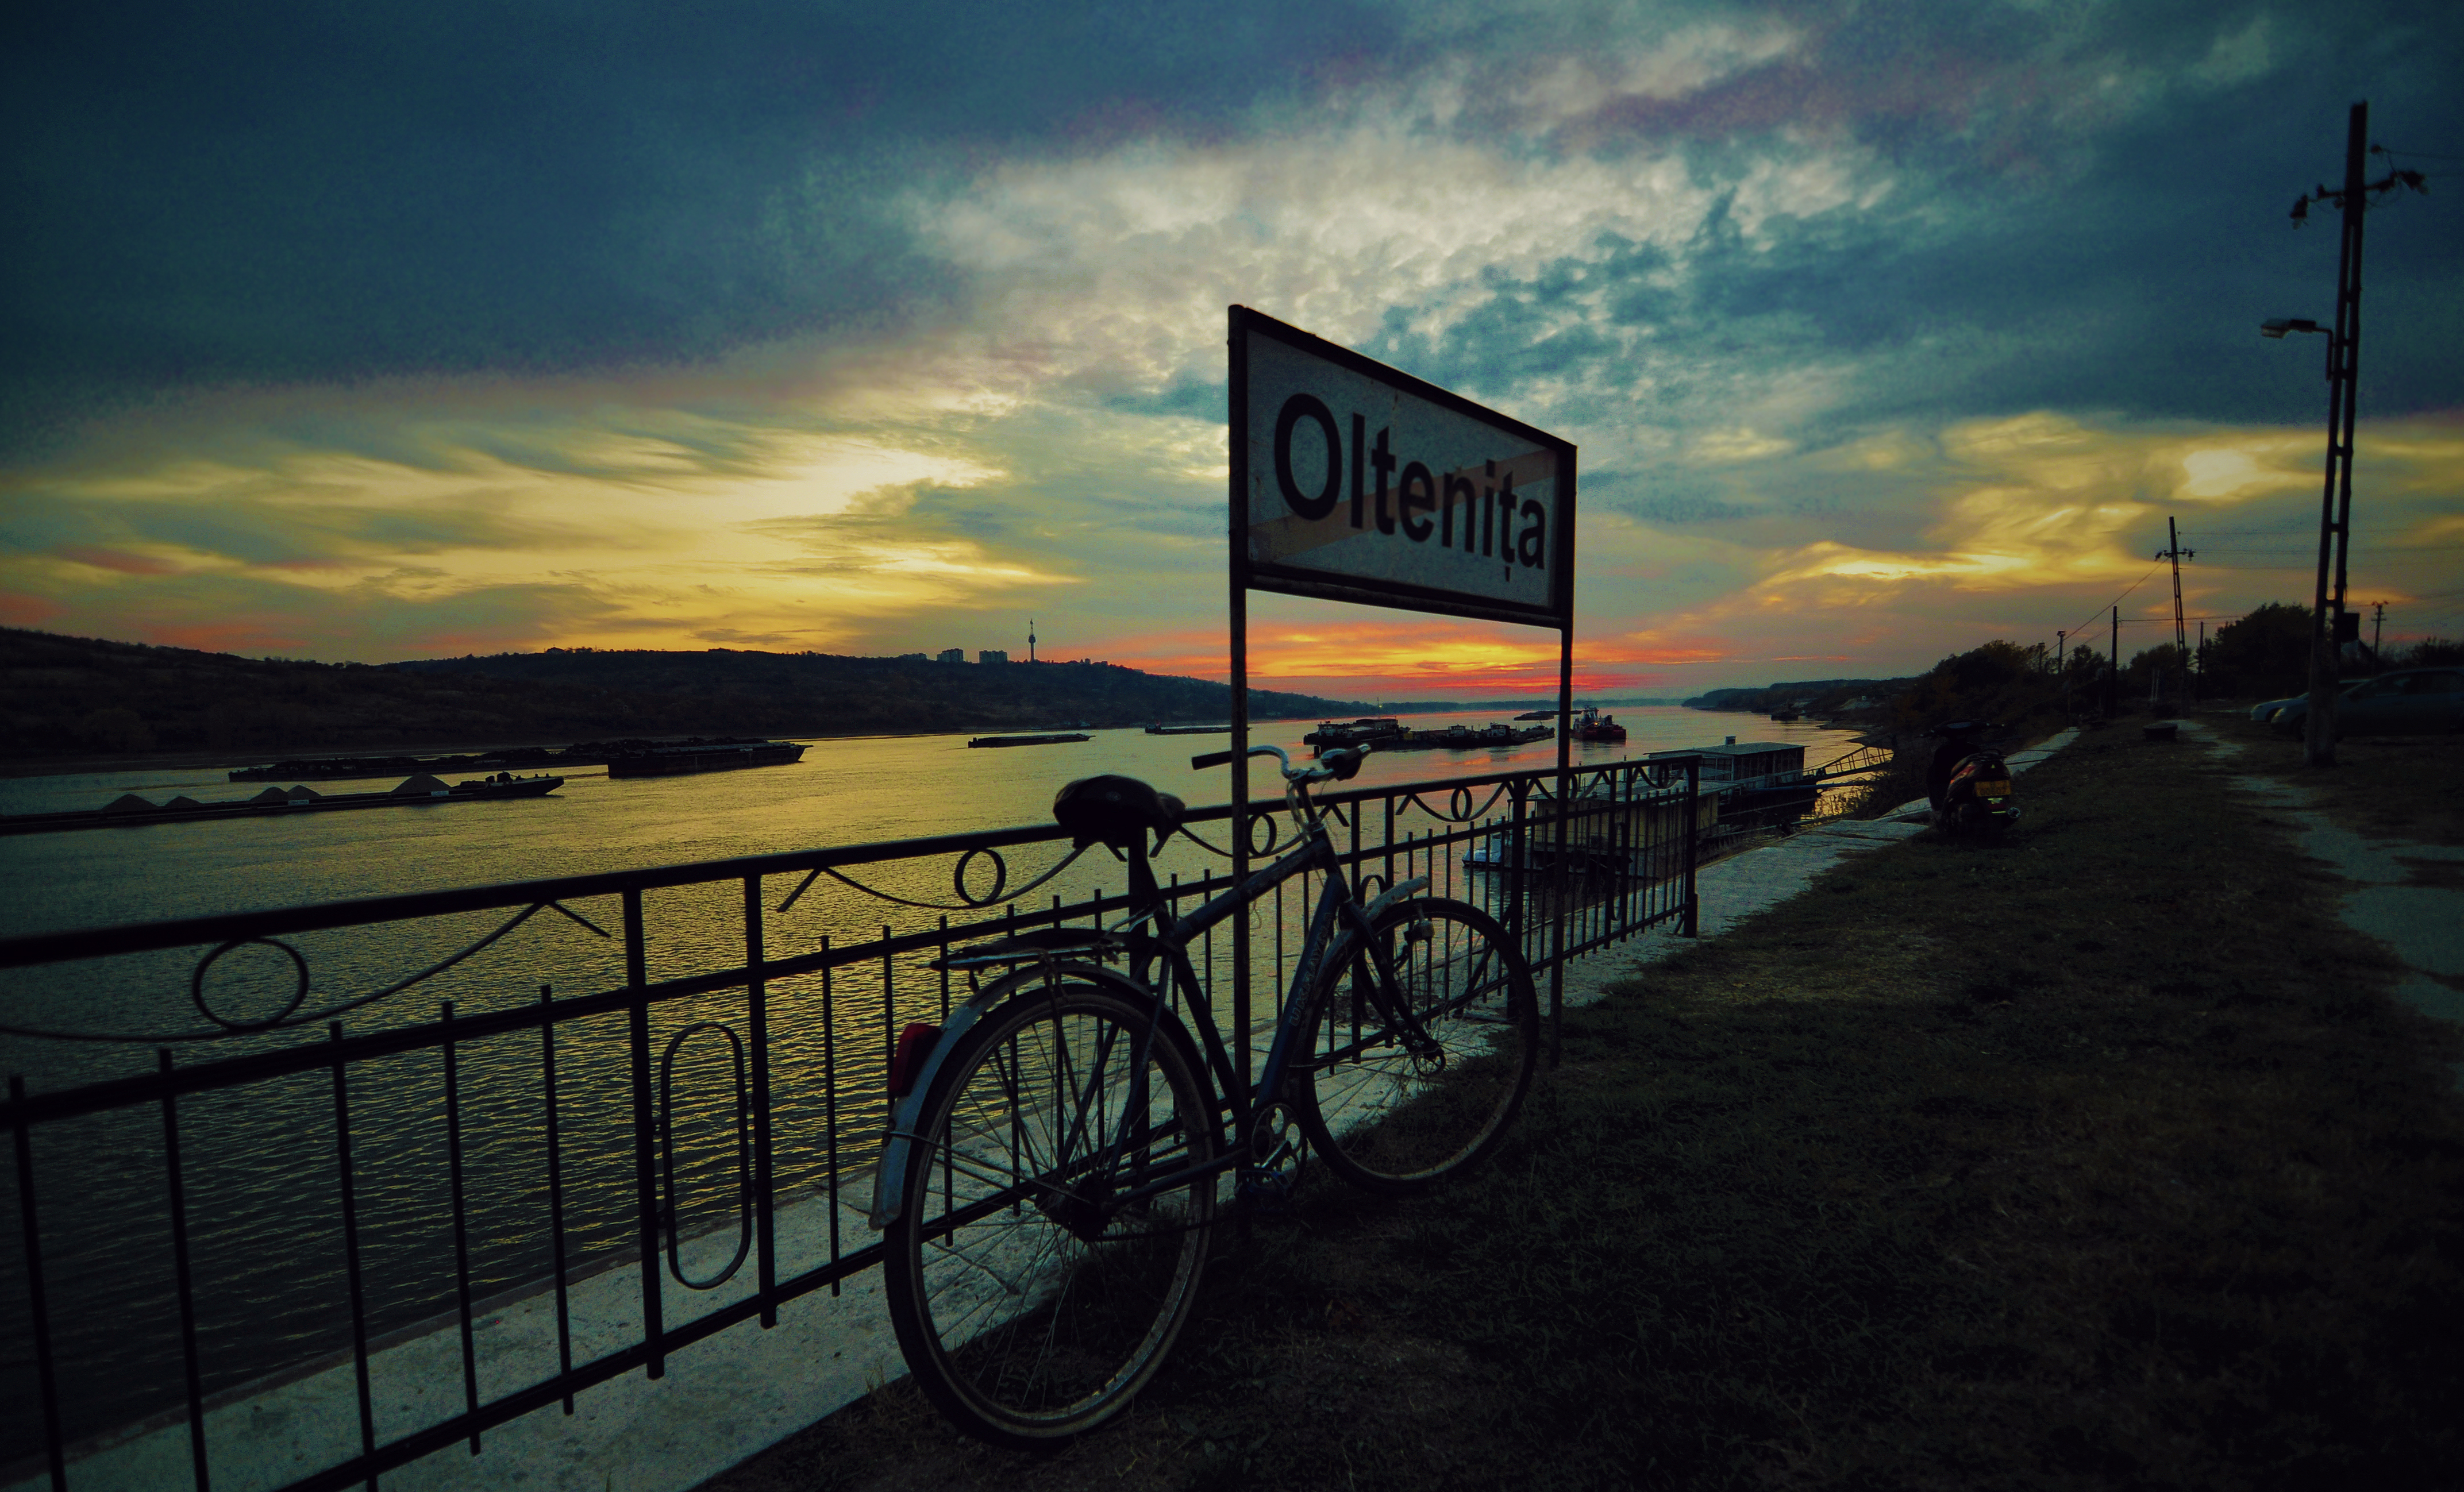
beach, sea, coast, water, ocean, horizon, fence, cloud, sky, sunrise, sunset, morning, bicycle, dawn, river, dusk, europe, evening, port, balkans, danube, dunav, europa, bicicleta, duna, gard, romania, donau, bulgaria, romanian, apa, cer, dunare, apus, rau, balcani, dunarea, danubius, ister, oltenita, tutrakan, danuvius, turtucaia